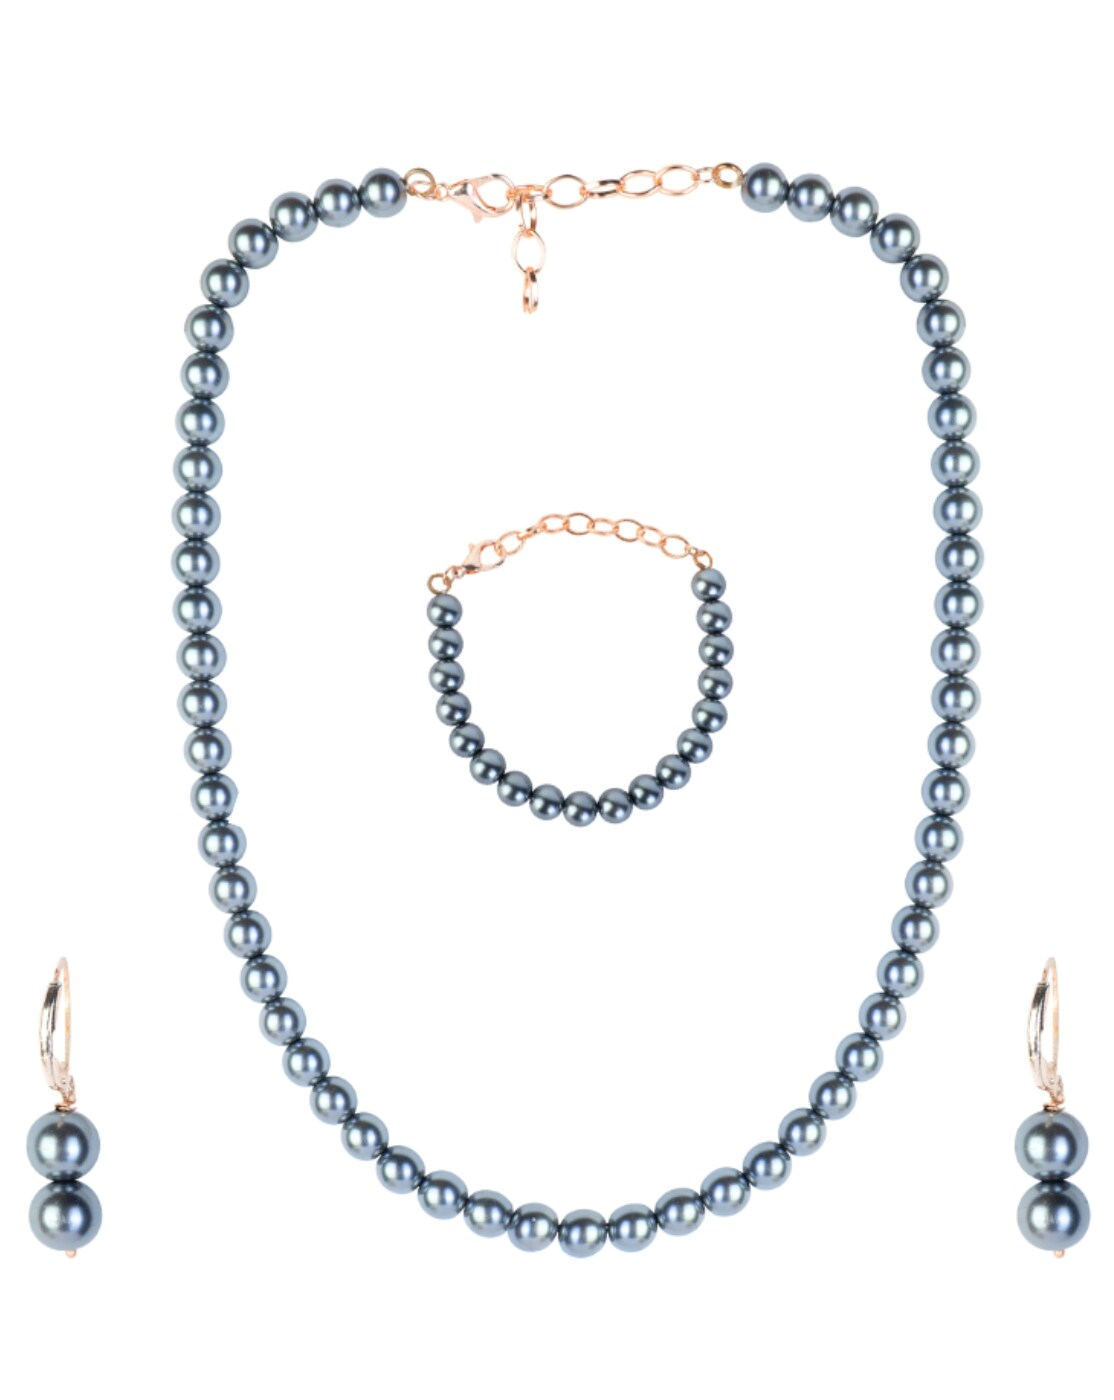
 JIYANSHI FASHION : Pearls Women's jewelry set | 3 piece jewelry set | pearl necklace, pearl bracelet, pearl earrings, set
Type: Fashion Jewellery Set
Brand: JIYANSHI FASHION
Price: Rs. 729
 Jiyanshi fashion provide you, A Jewellery set stylish fancy party wear designer traditional jewelry set for women from of the house of unique fashion.This is perfect all occasion for traditional wear ( wedding, engagement & religious for women you can wear on dresses, sarees and lehnga also with good quality product.
Features: COLOR : LIGHT GREY,IDAL : WOMEN,TRENDING